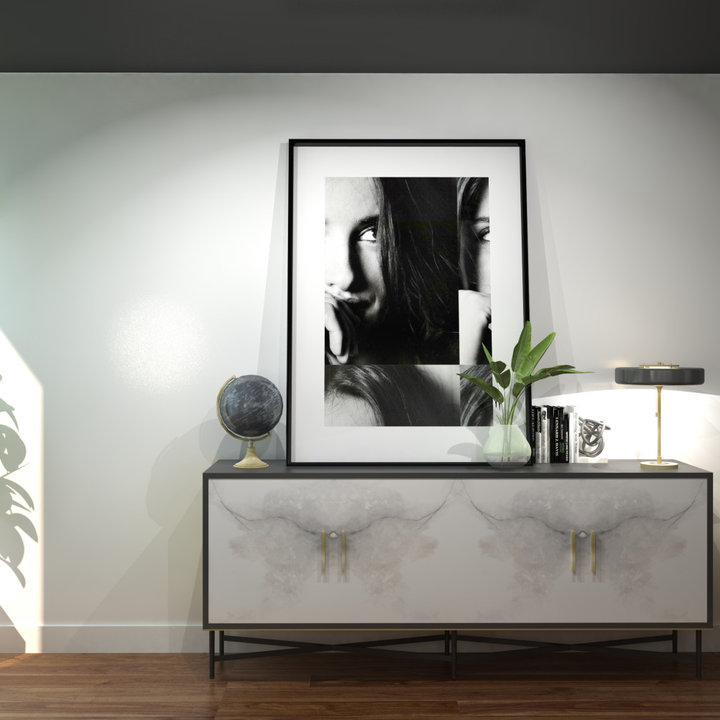
Style: ArtDeco